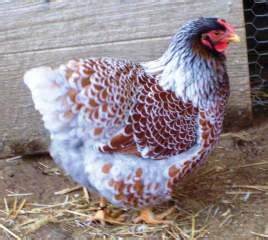
Label: chicken